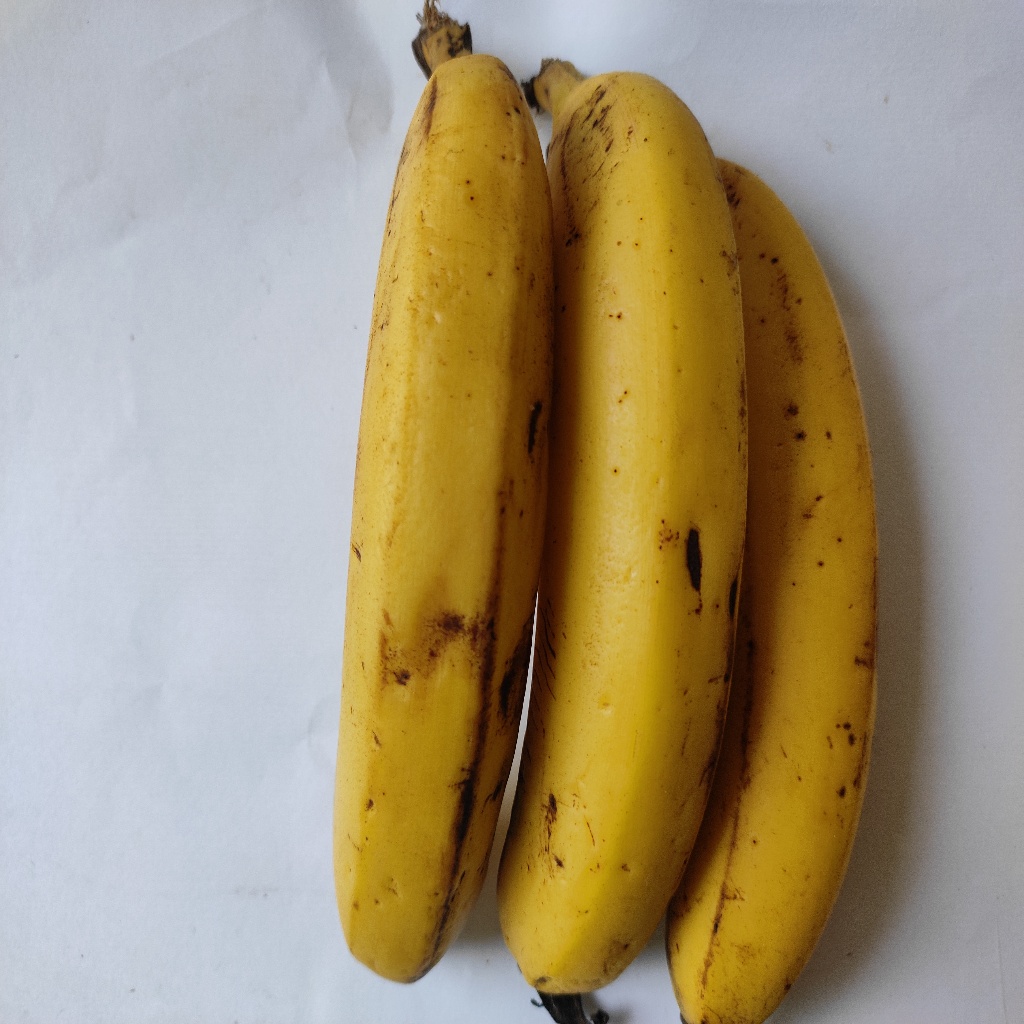
Crop: banana
Quality class: Class_A